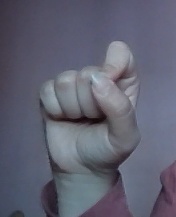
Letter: fa